Lauda Sion

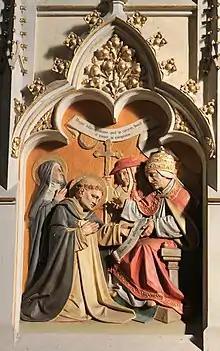
Aquinas presenting Lauda Sion to the Pope

"Lauda Sion" is a sequence prescribed for the Roman Catholic Mass for the feast of Corpus Christi. It was written by St. Thomas Aquinas around 1264, at the request of Pope Urban IV for the new Mass of this feast, along with Pange lingua, Sacris solemniis, and Verbum supernum prodiens, which are used in the Divine Office.